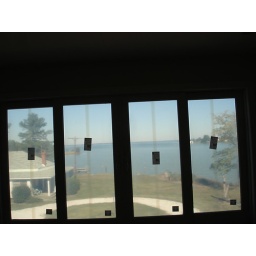
view from the guest bedroom (best view in the whole house we agreed)